St Giles' Cathedral

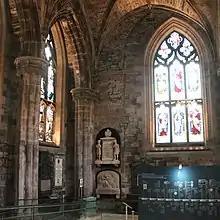
The effects of the Burn restoration can be seen at the west end of the inner south nave aisle: on the left is a gap between the pillars and the screen wall that was erected after the demolition of two bays; on the right, the outline of the original window is visible.

At the Disruption of 1843, Robert Gordon and James Buchanan, ministers of the High Kirk, left their charges and the established church to join the newly founded Free Church. A significant number of their congregation left with them; as did William King Tweedie, minister of the first charge of the Tolbooth Kirk, and Charles John Brown, minister of Haddo's Hole Kirk. The Old Kirk congregation was suppressed in 1860.